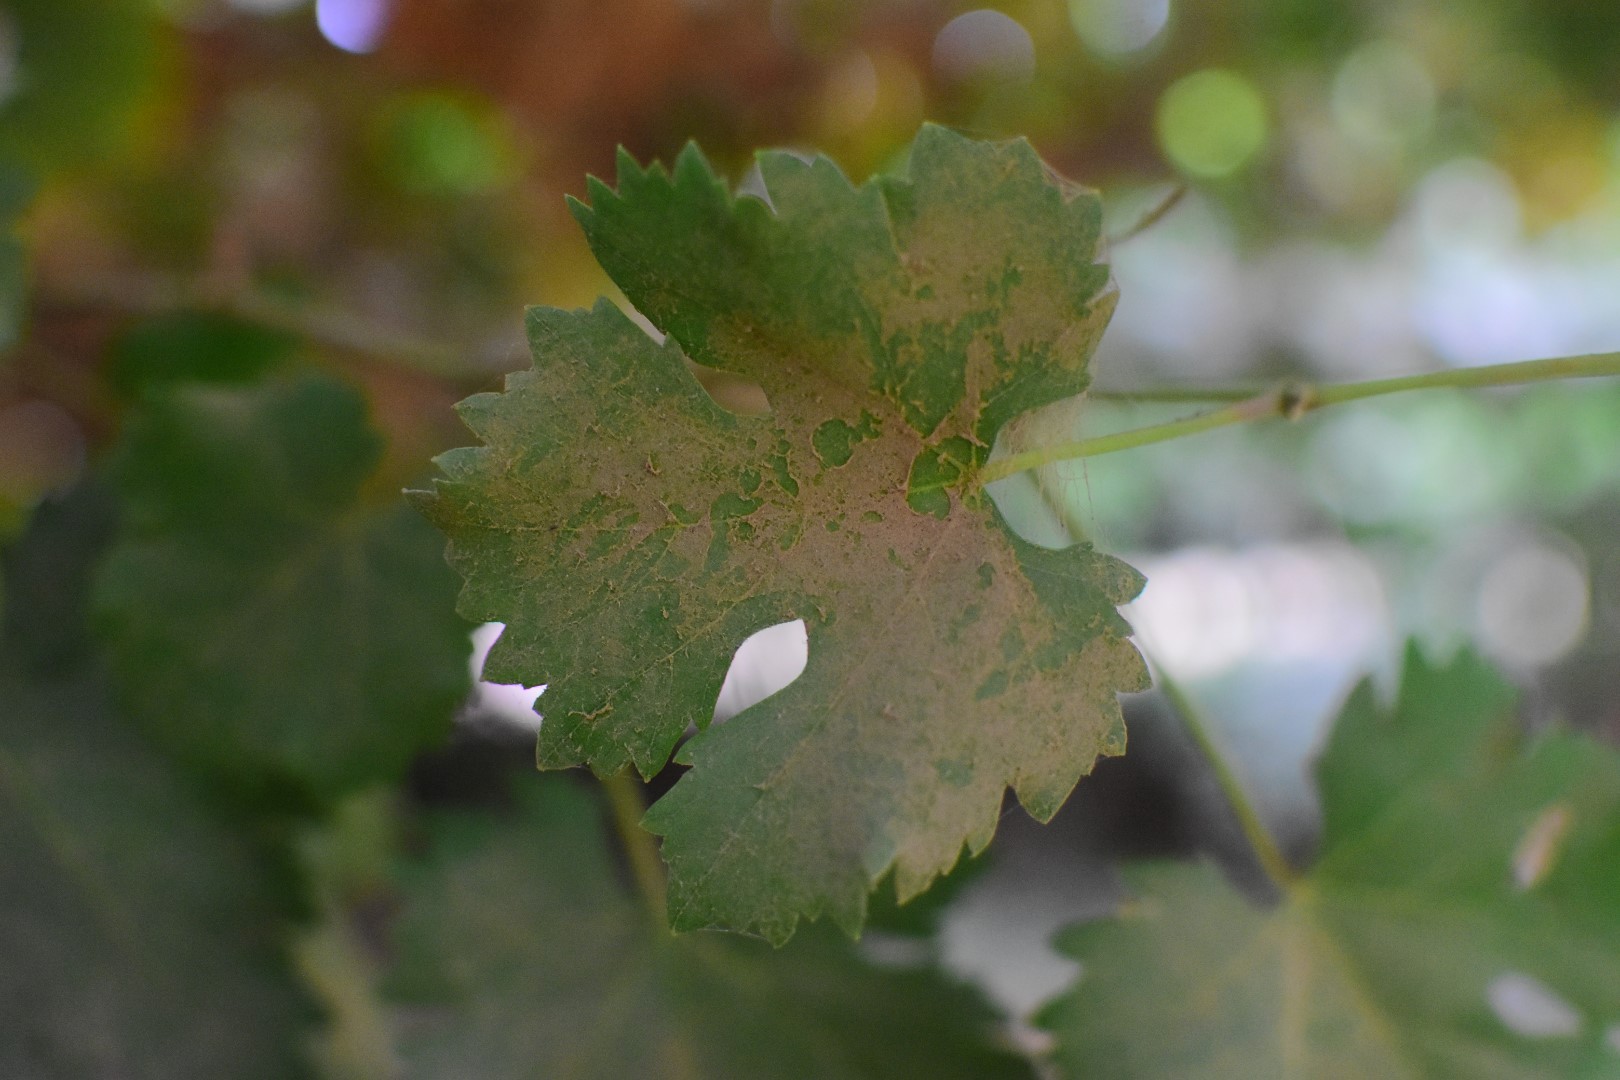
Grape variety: Aswud Balad